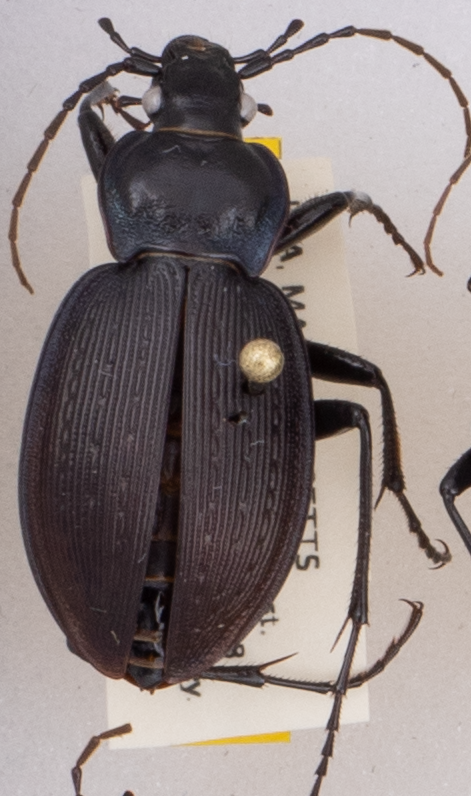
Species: Carabus goryi
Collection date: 2019-09-10
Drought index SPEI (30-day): -0.344
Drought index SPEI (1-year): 1.19
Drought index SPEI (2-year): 1.69